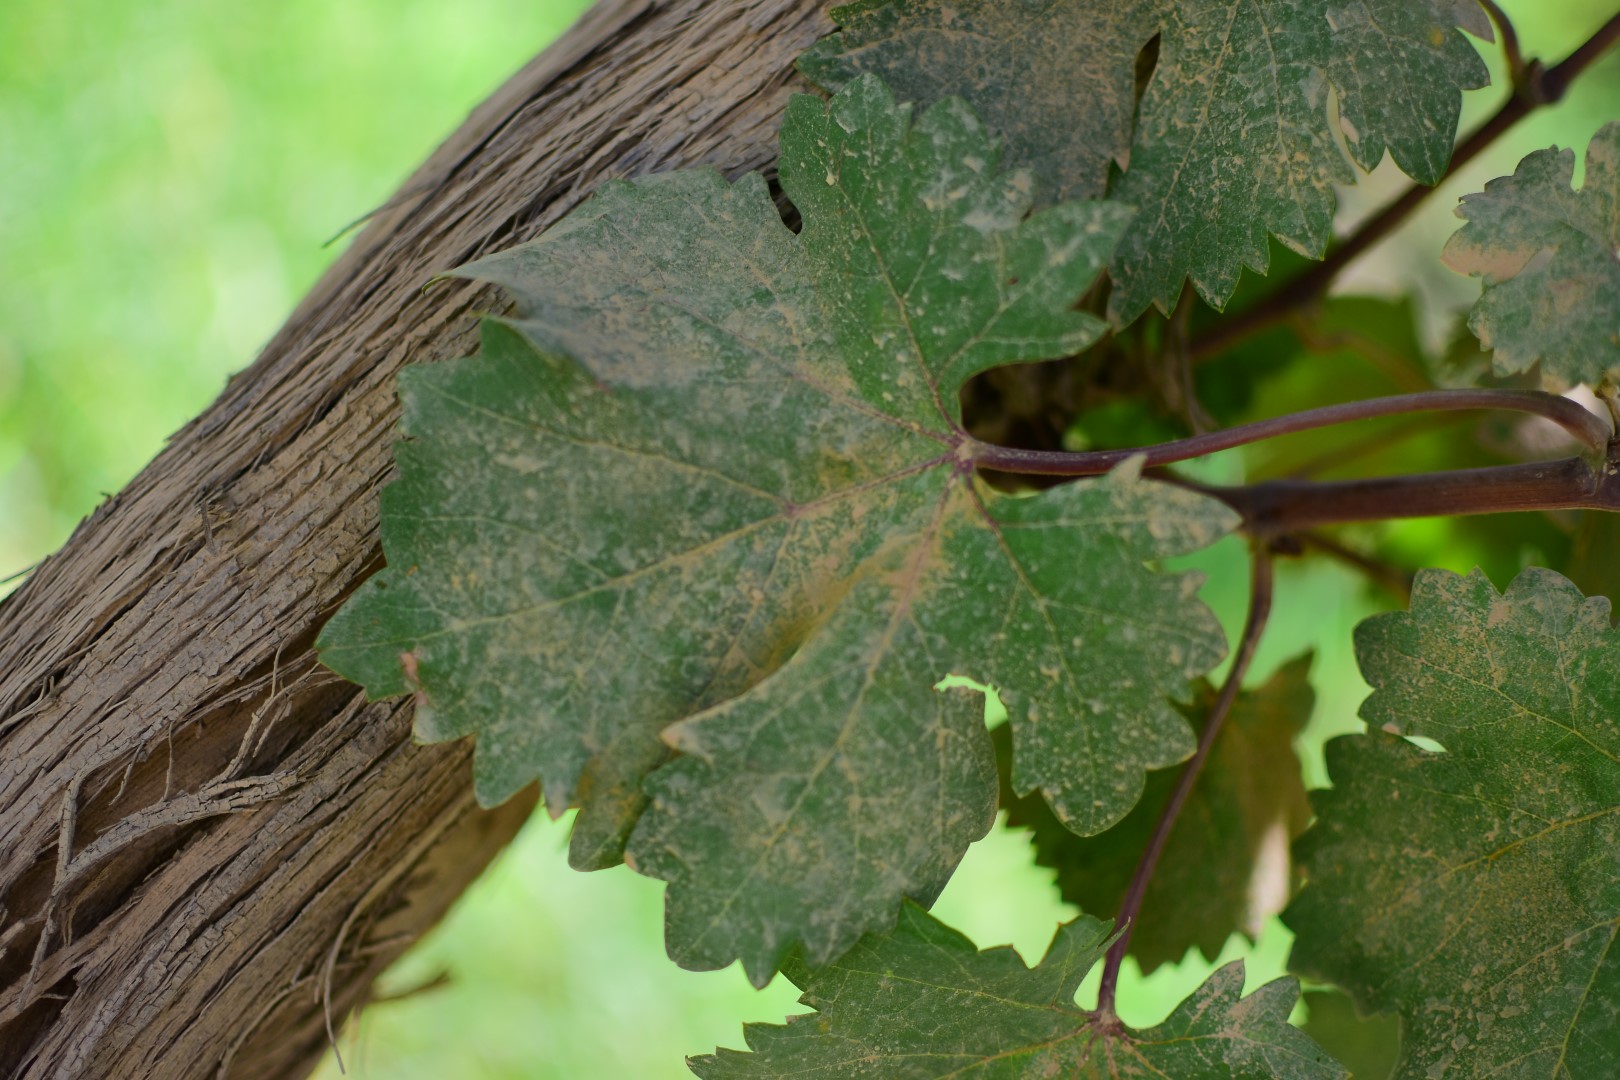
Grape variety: Shdah